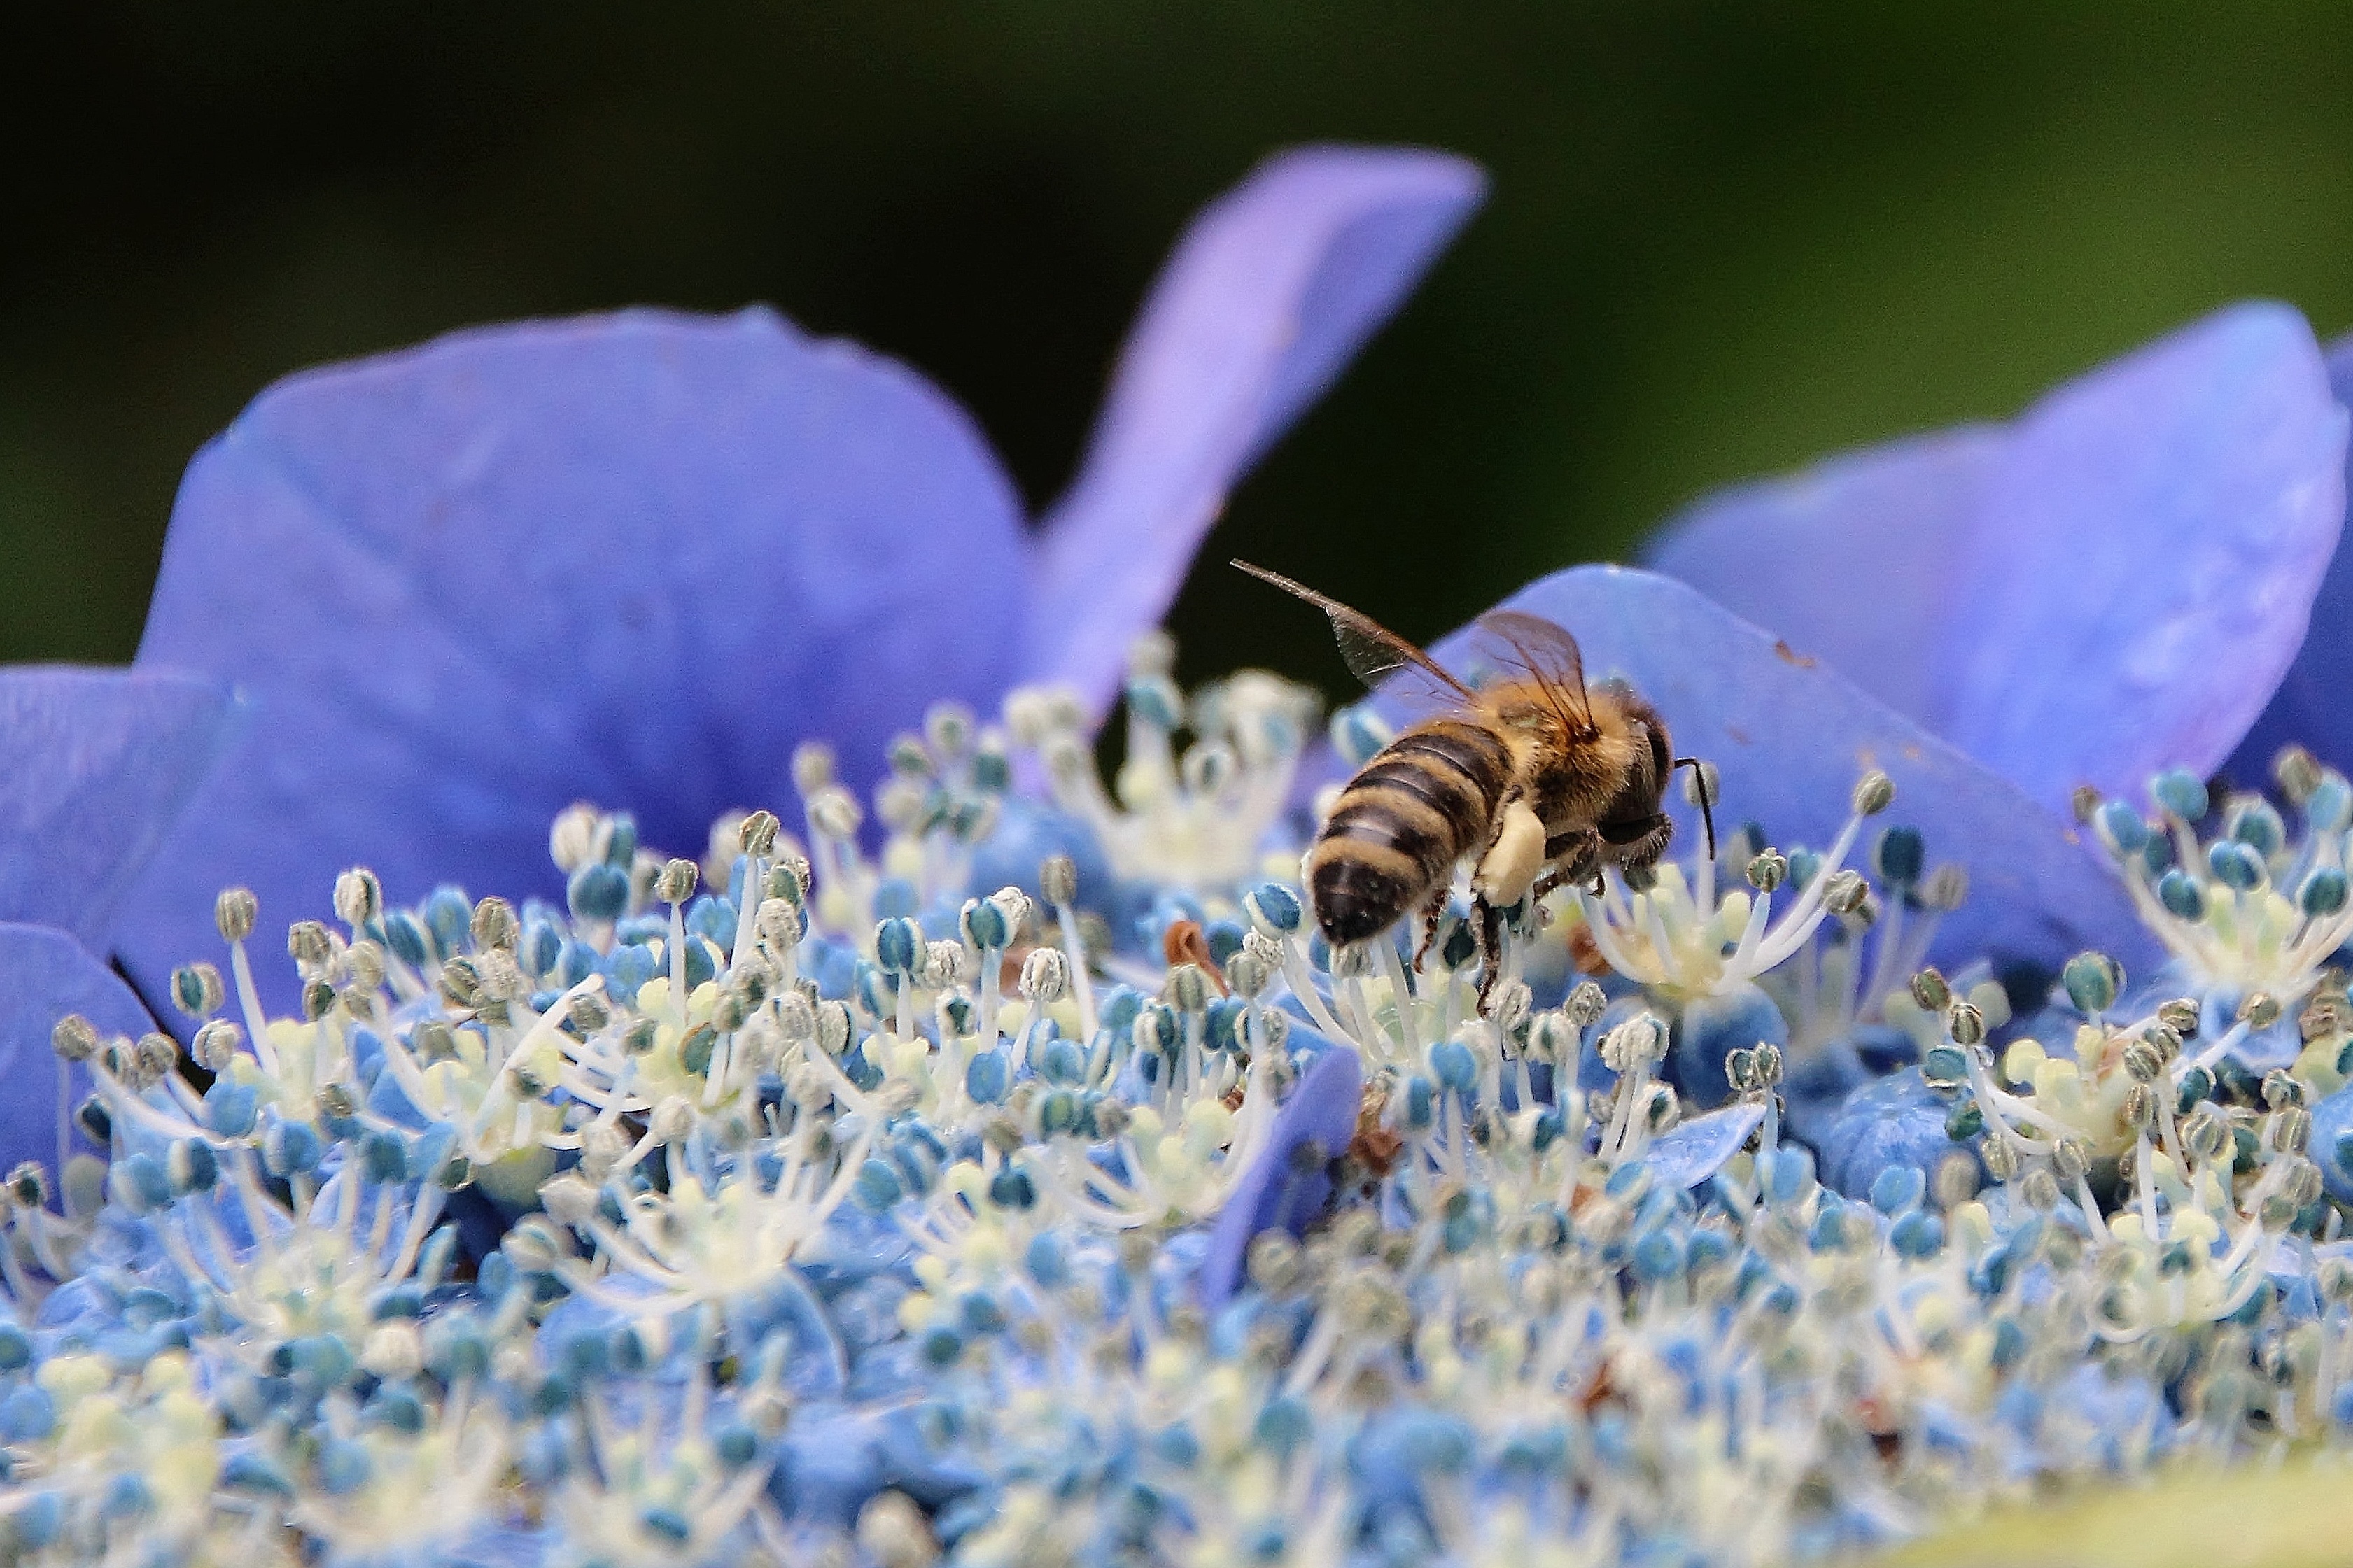
nature, blossom, plant, photography, meadow, flower, petal, summer, pollen, insect, blue, garden, flora, hydrangea, fauna, invertebrate, wildflower, close up, bee, grove, nectar, macro photography, honey bee, pollinator, membrane winged insect